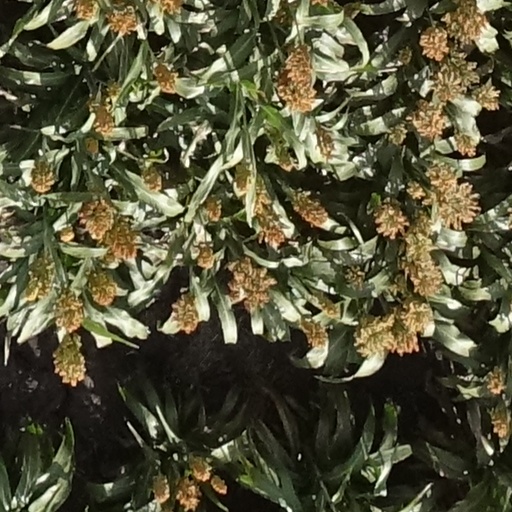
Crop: sorghum